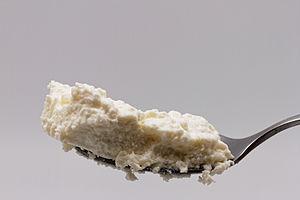
Du Brocciu frais, fromage corse.